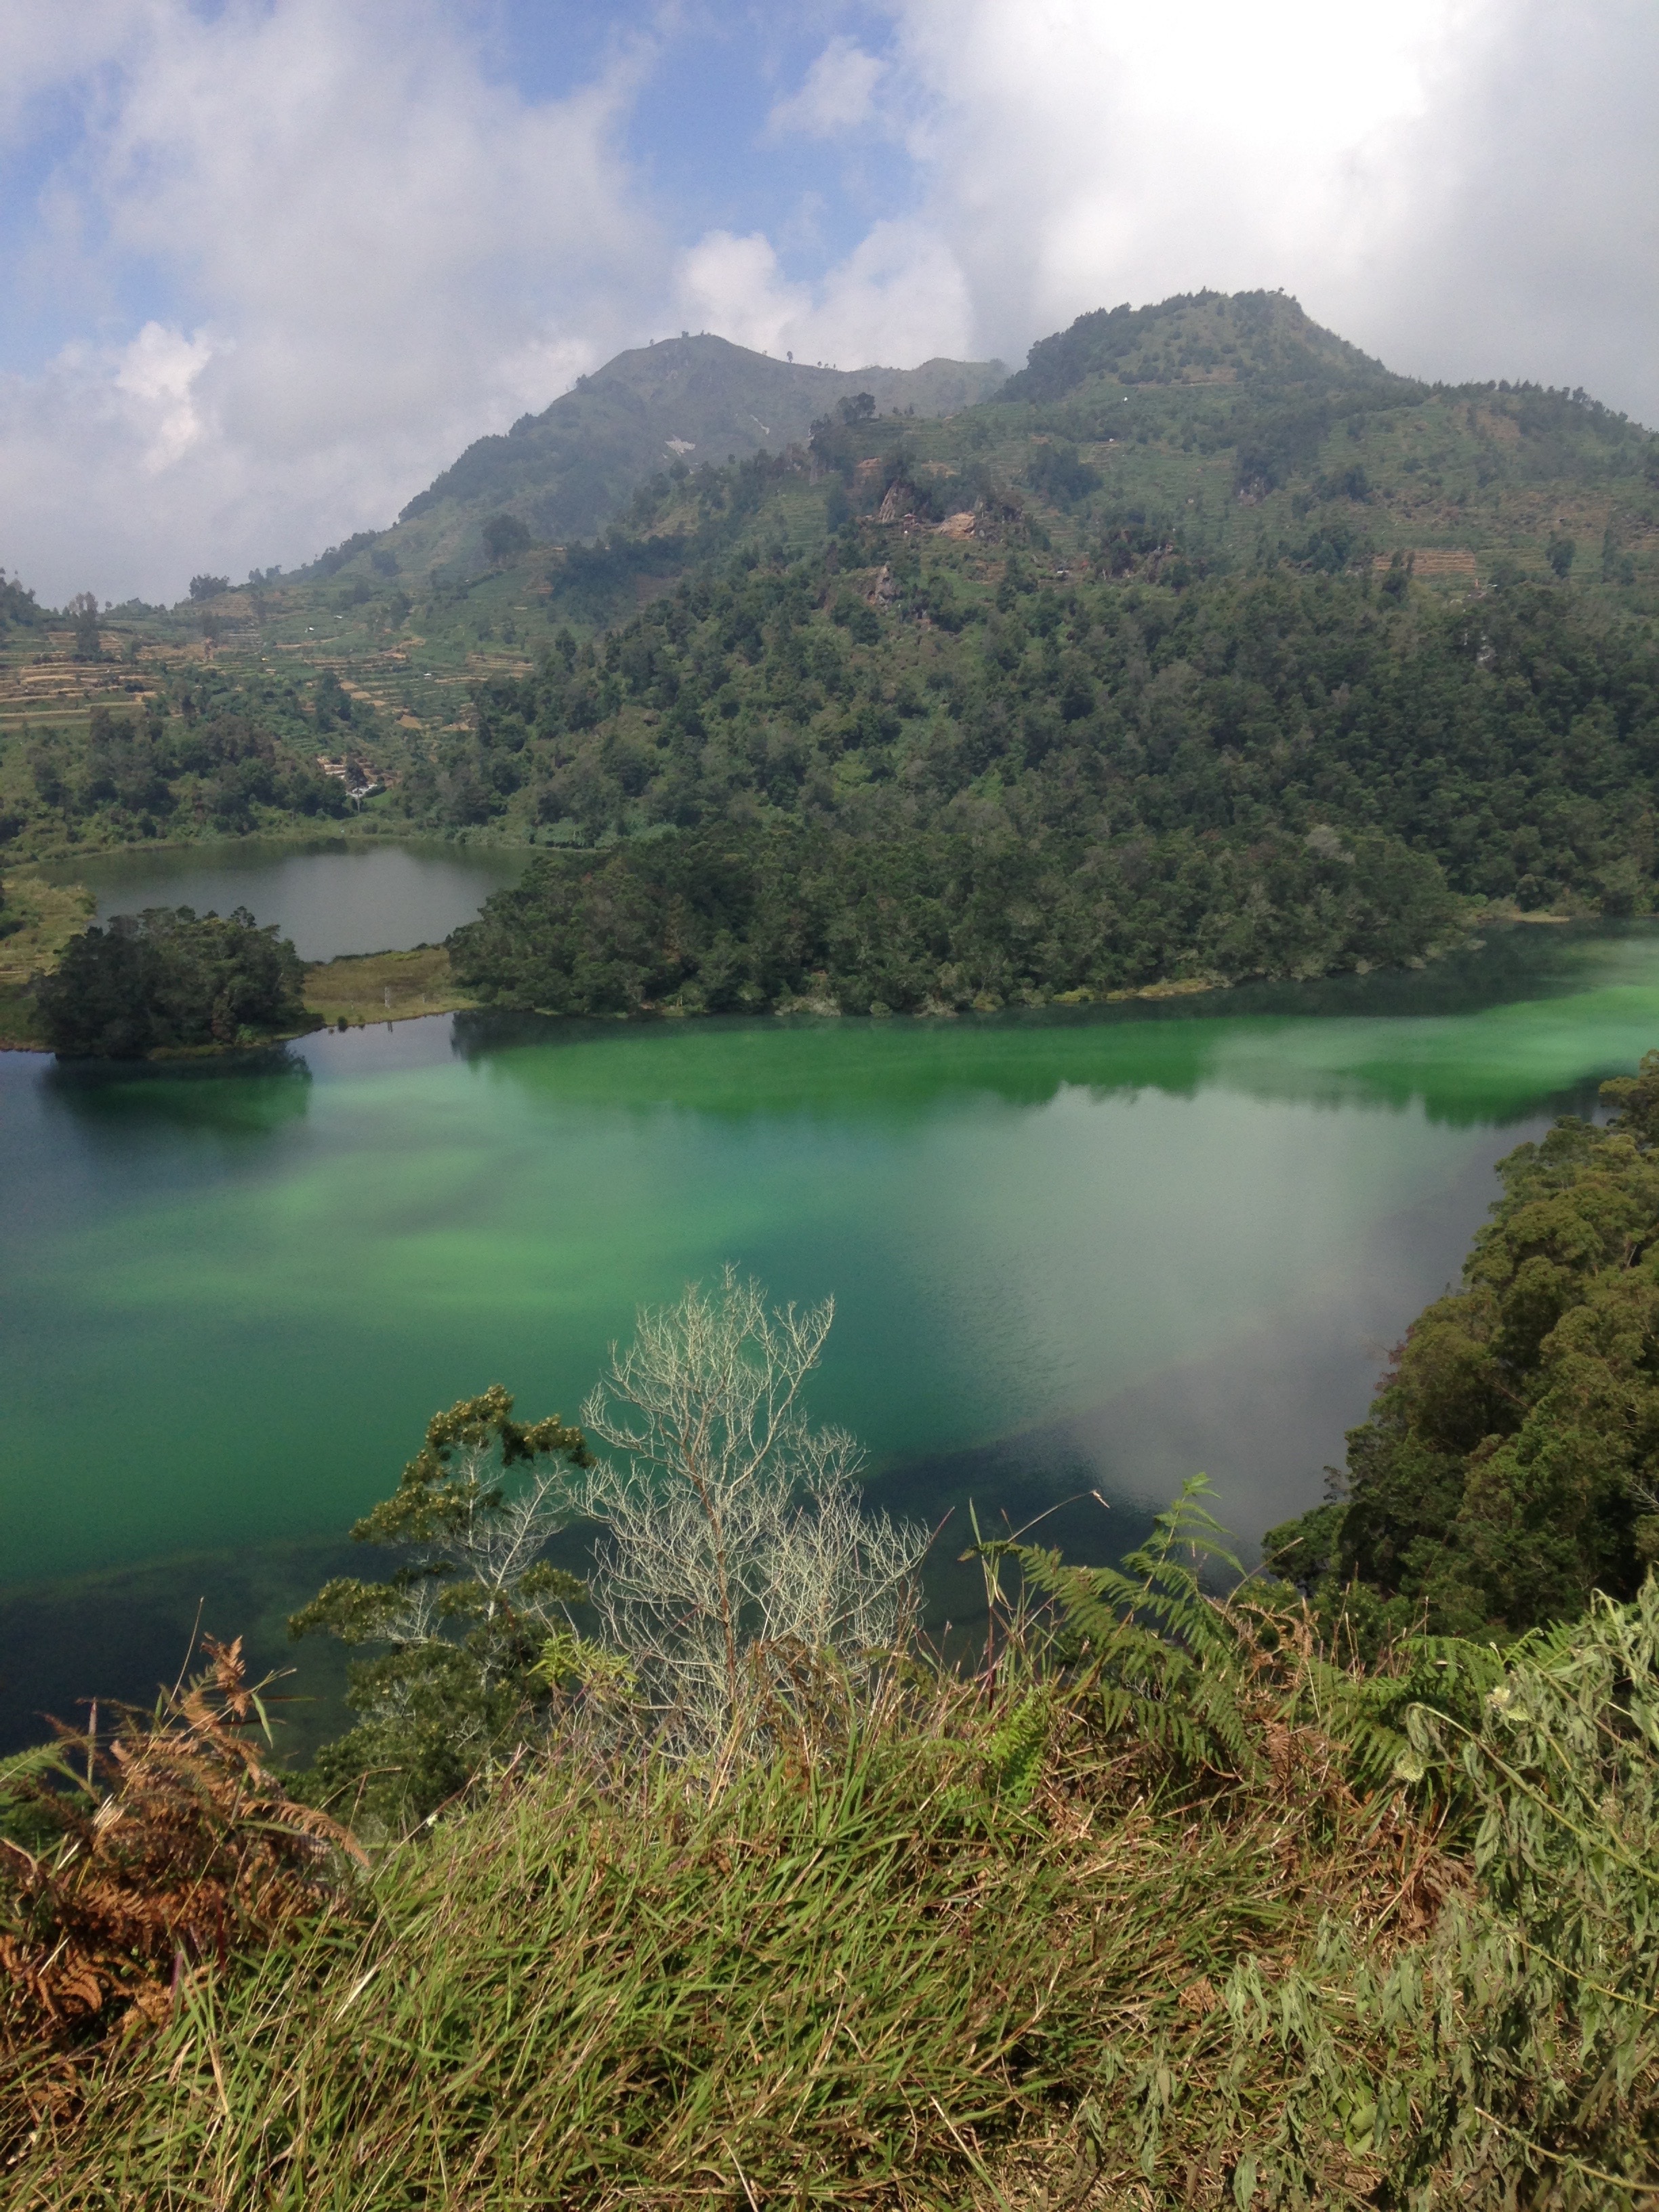
landscape, water, nature, forest, wilderness, mountain, hill, lake, river, mountain range, reflection, fjord, reservoir, highland, body of water, indonesia, java, loch, crater lake, tarn, volcanic lake, atmospheric phenomenon, mountainous landforms